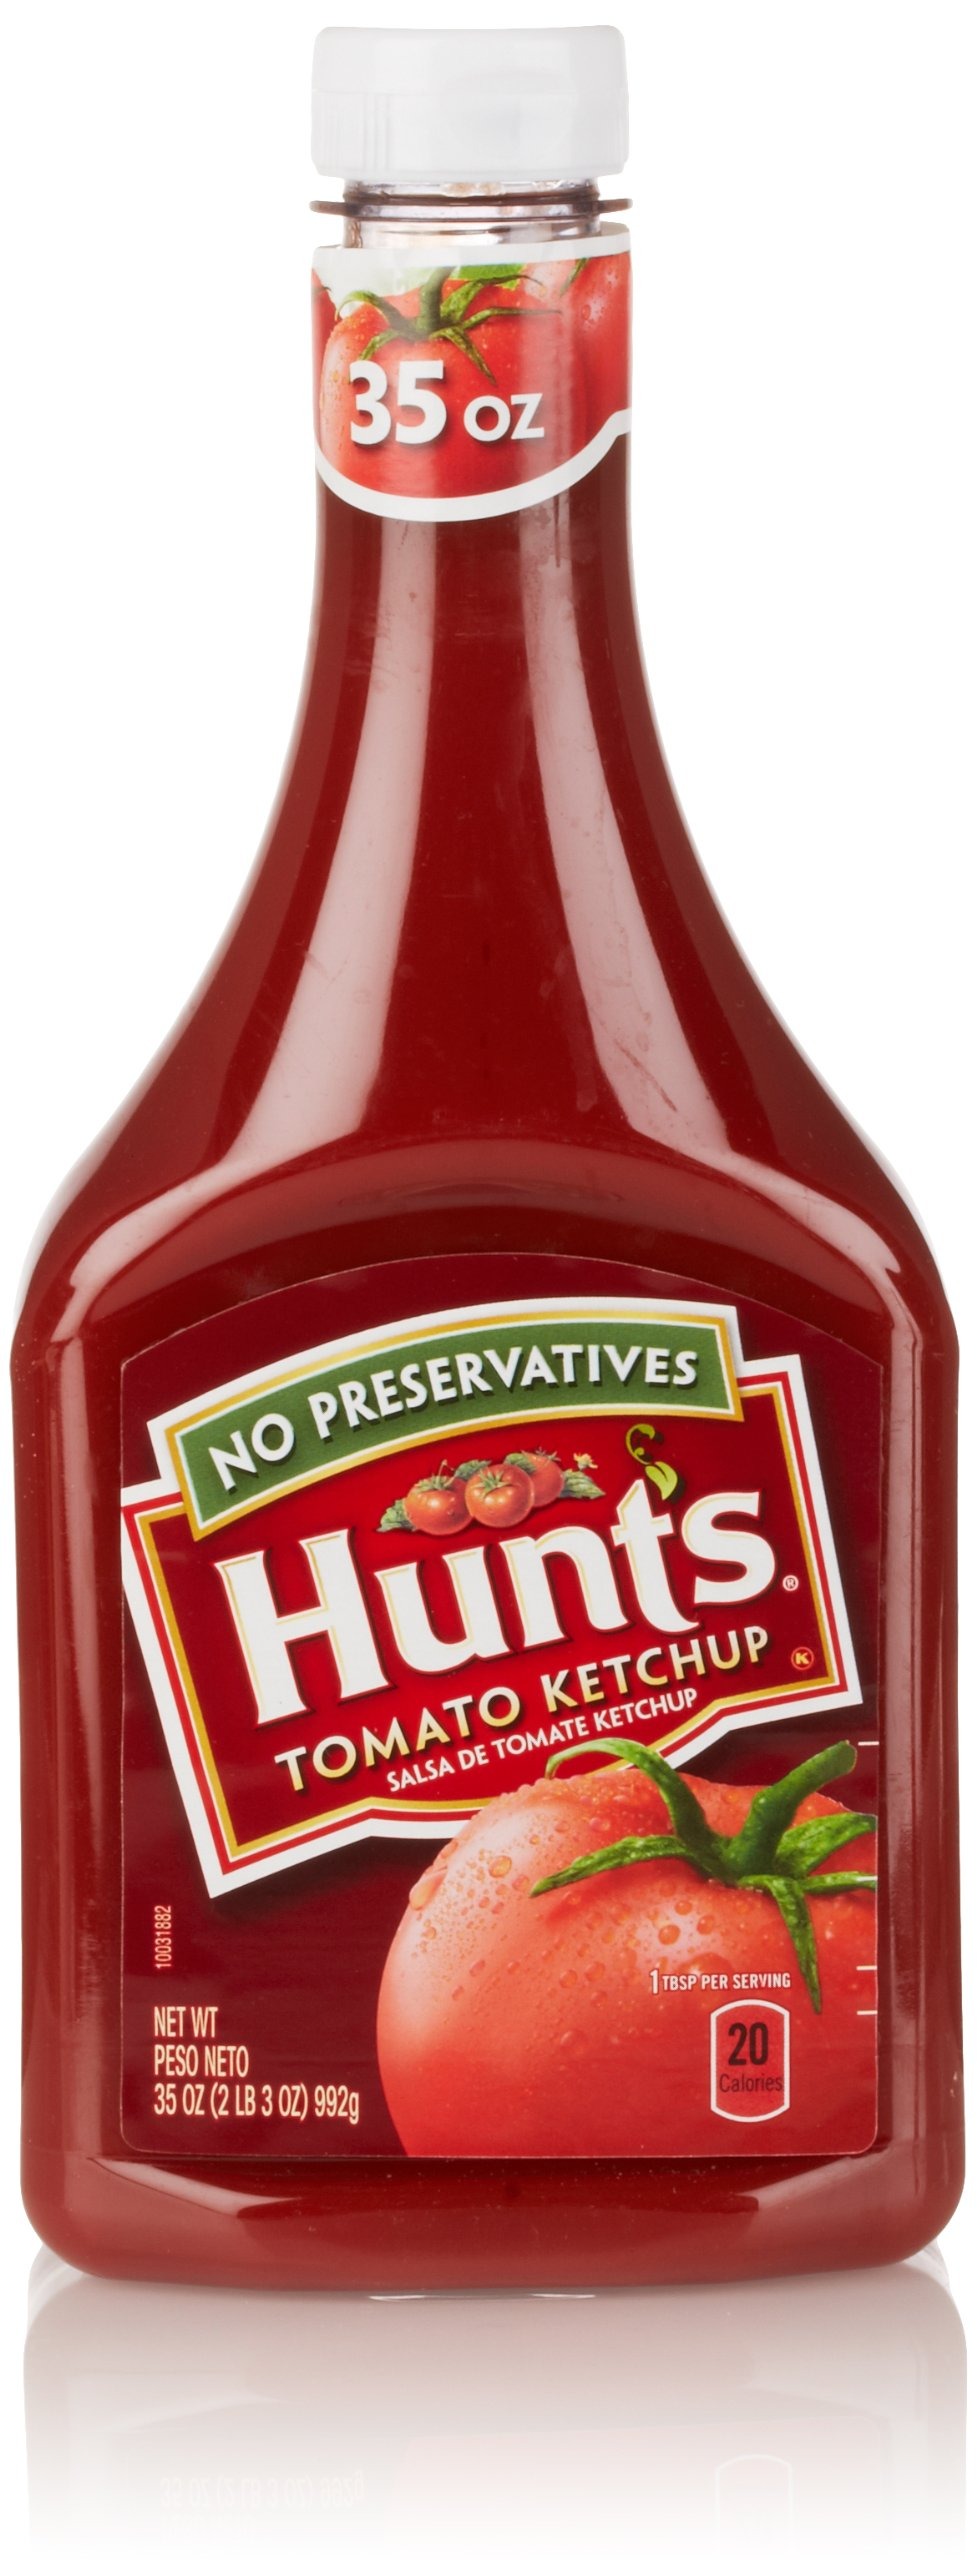
Item Name: Hunt's Tomato Ketchup, 35 oz
Bullet Point 1: Taste the difference with Hunt's vine-ripened tomato flavor, perfect for burgers, tots, fries, and more
Bullet Point 2: Hunt's ketchups are made from red-ripe tomatoes and choice seasonings and spices, producing a thick, rich sauce
Bullet Point 3: Full of flavor, Hunt's Ketchup makes the perfect complement to your favorite recipes
Bullet Point 4: Enjoy this thick and tasty ketchup made without preservatives at your next meal
Bullet Point 5: Contains one case of 12 bottles, each containing 35 oz of ketchup; 20 calories per serving
Value: 35.0
Unit: Ounce

Price: 1.42